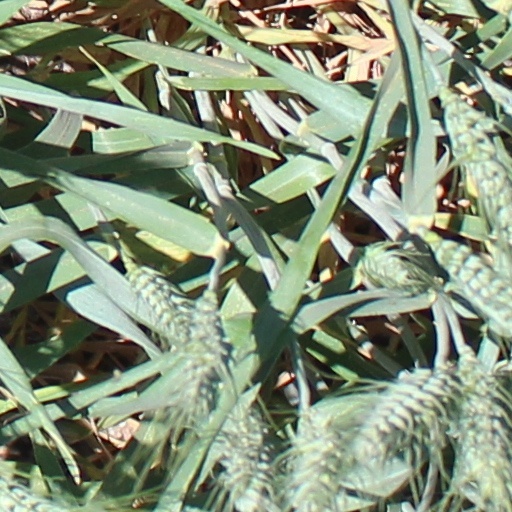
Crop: wheat